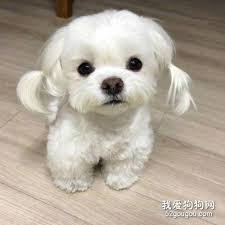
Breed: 249-n000101-Maltese_dog